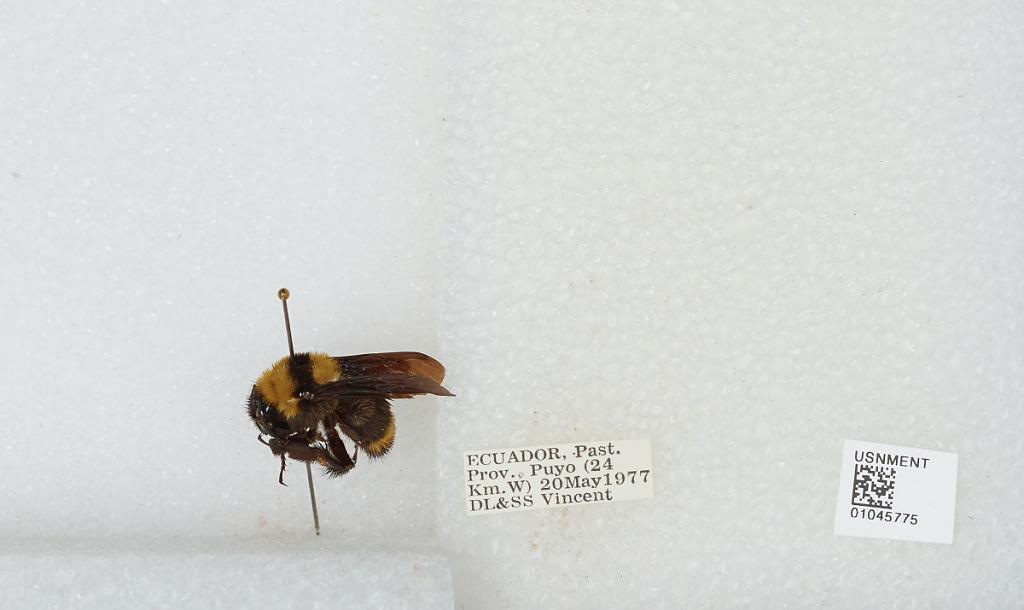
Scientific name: Bombus sp.
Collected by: D. Vincent & S. Vincent
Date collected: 1977-5-20
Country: Ecuador
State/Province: Pastaza
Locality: Puyo (24 Km. West)